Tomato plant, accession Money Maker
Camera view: vertical (180 deg); turntable rotation: 120 degrees
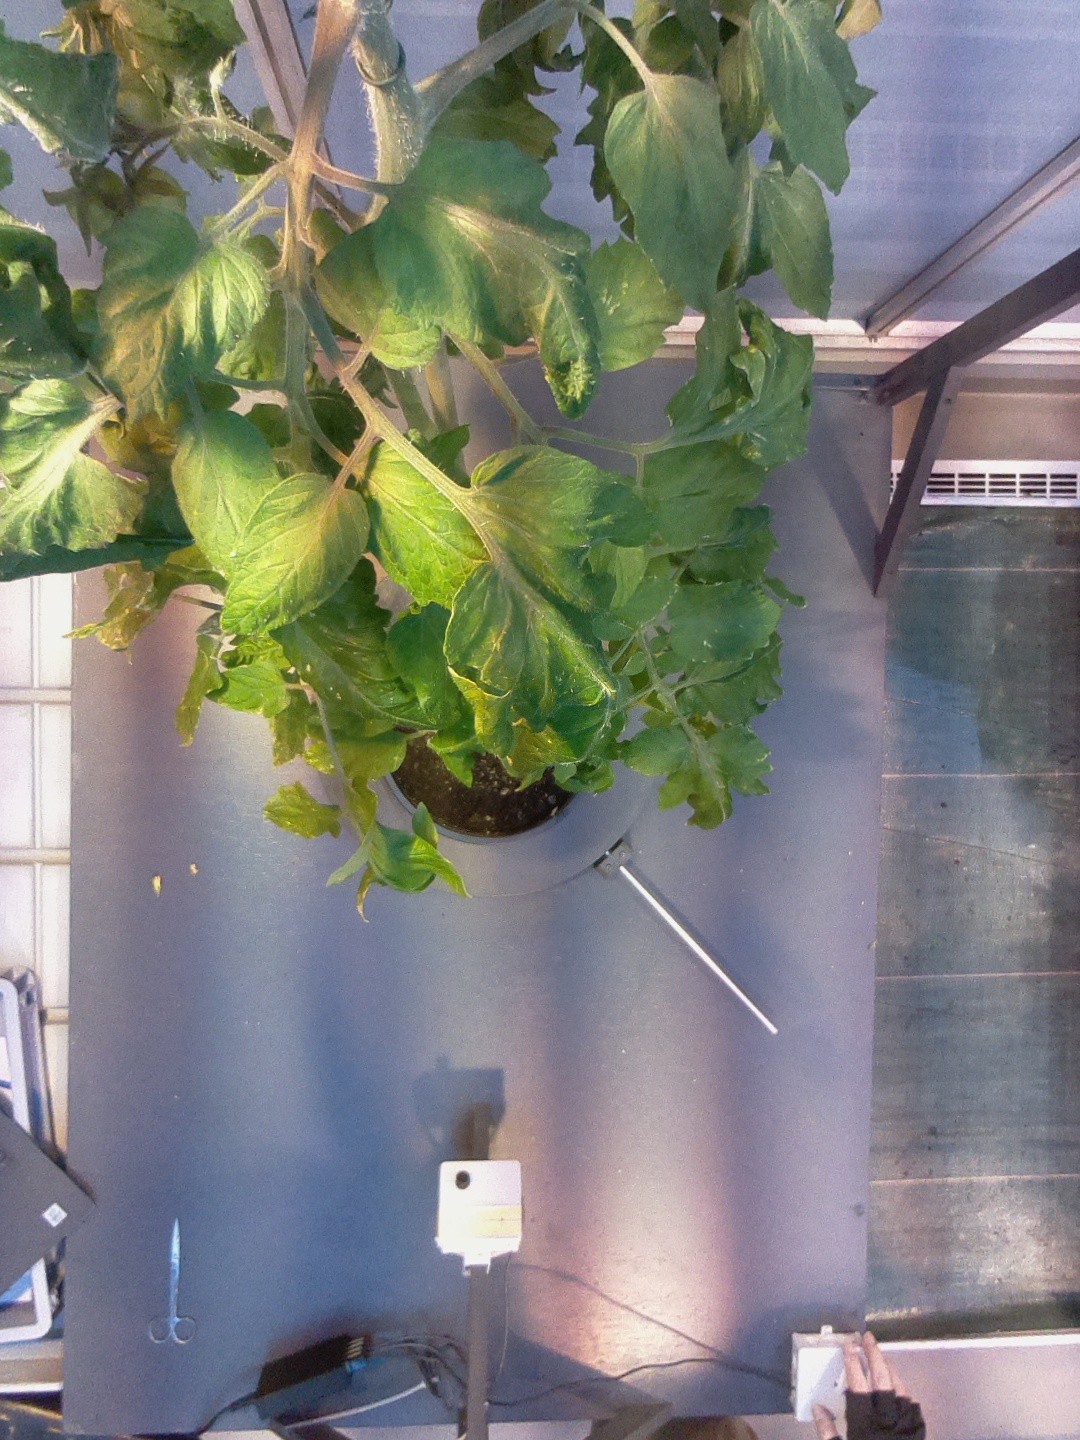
BBCH growth stage 74: 40%-50% of final fruit size